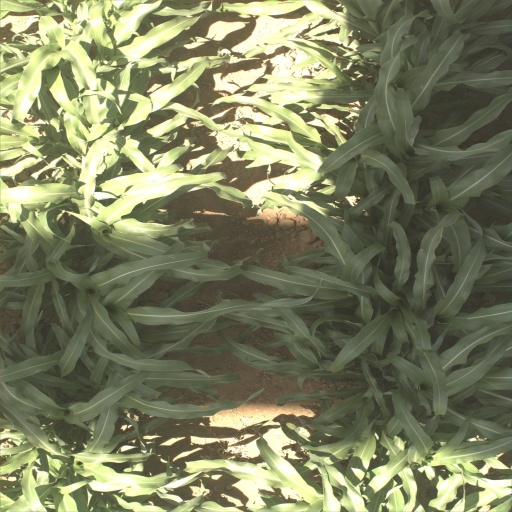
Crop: sorghum